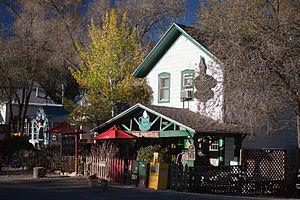
Madrid est un village du Nouveau-Mexique de 204 habitants au recensement de 2010.